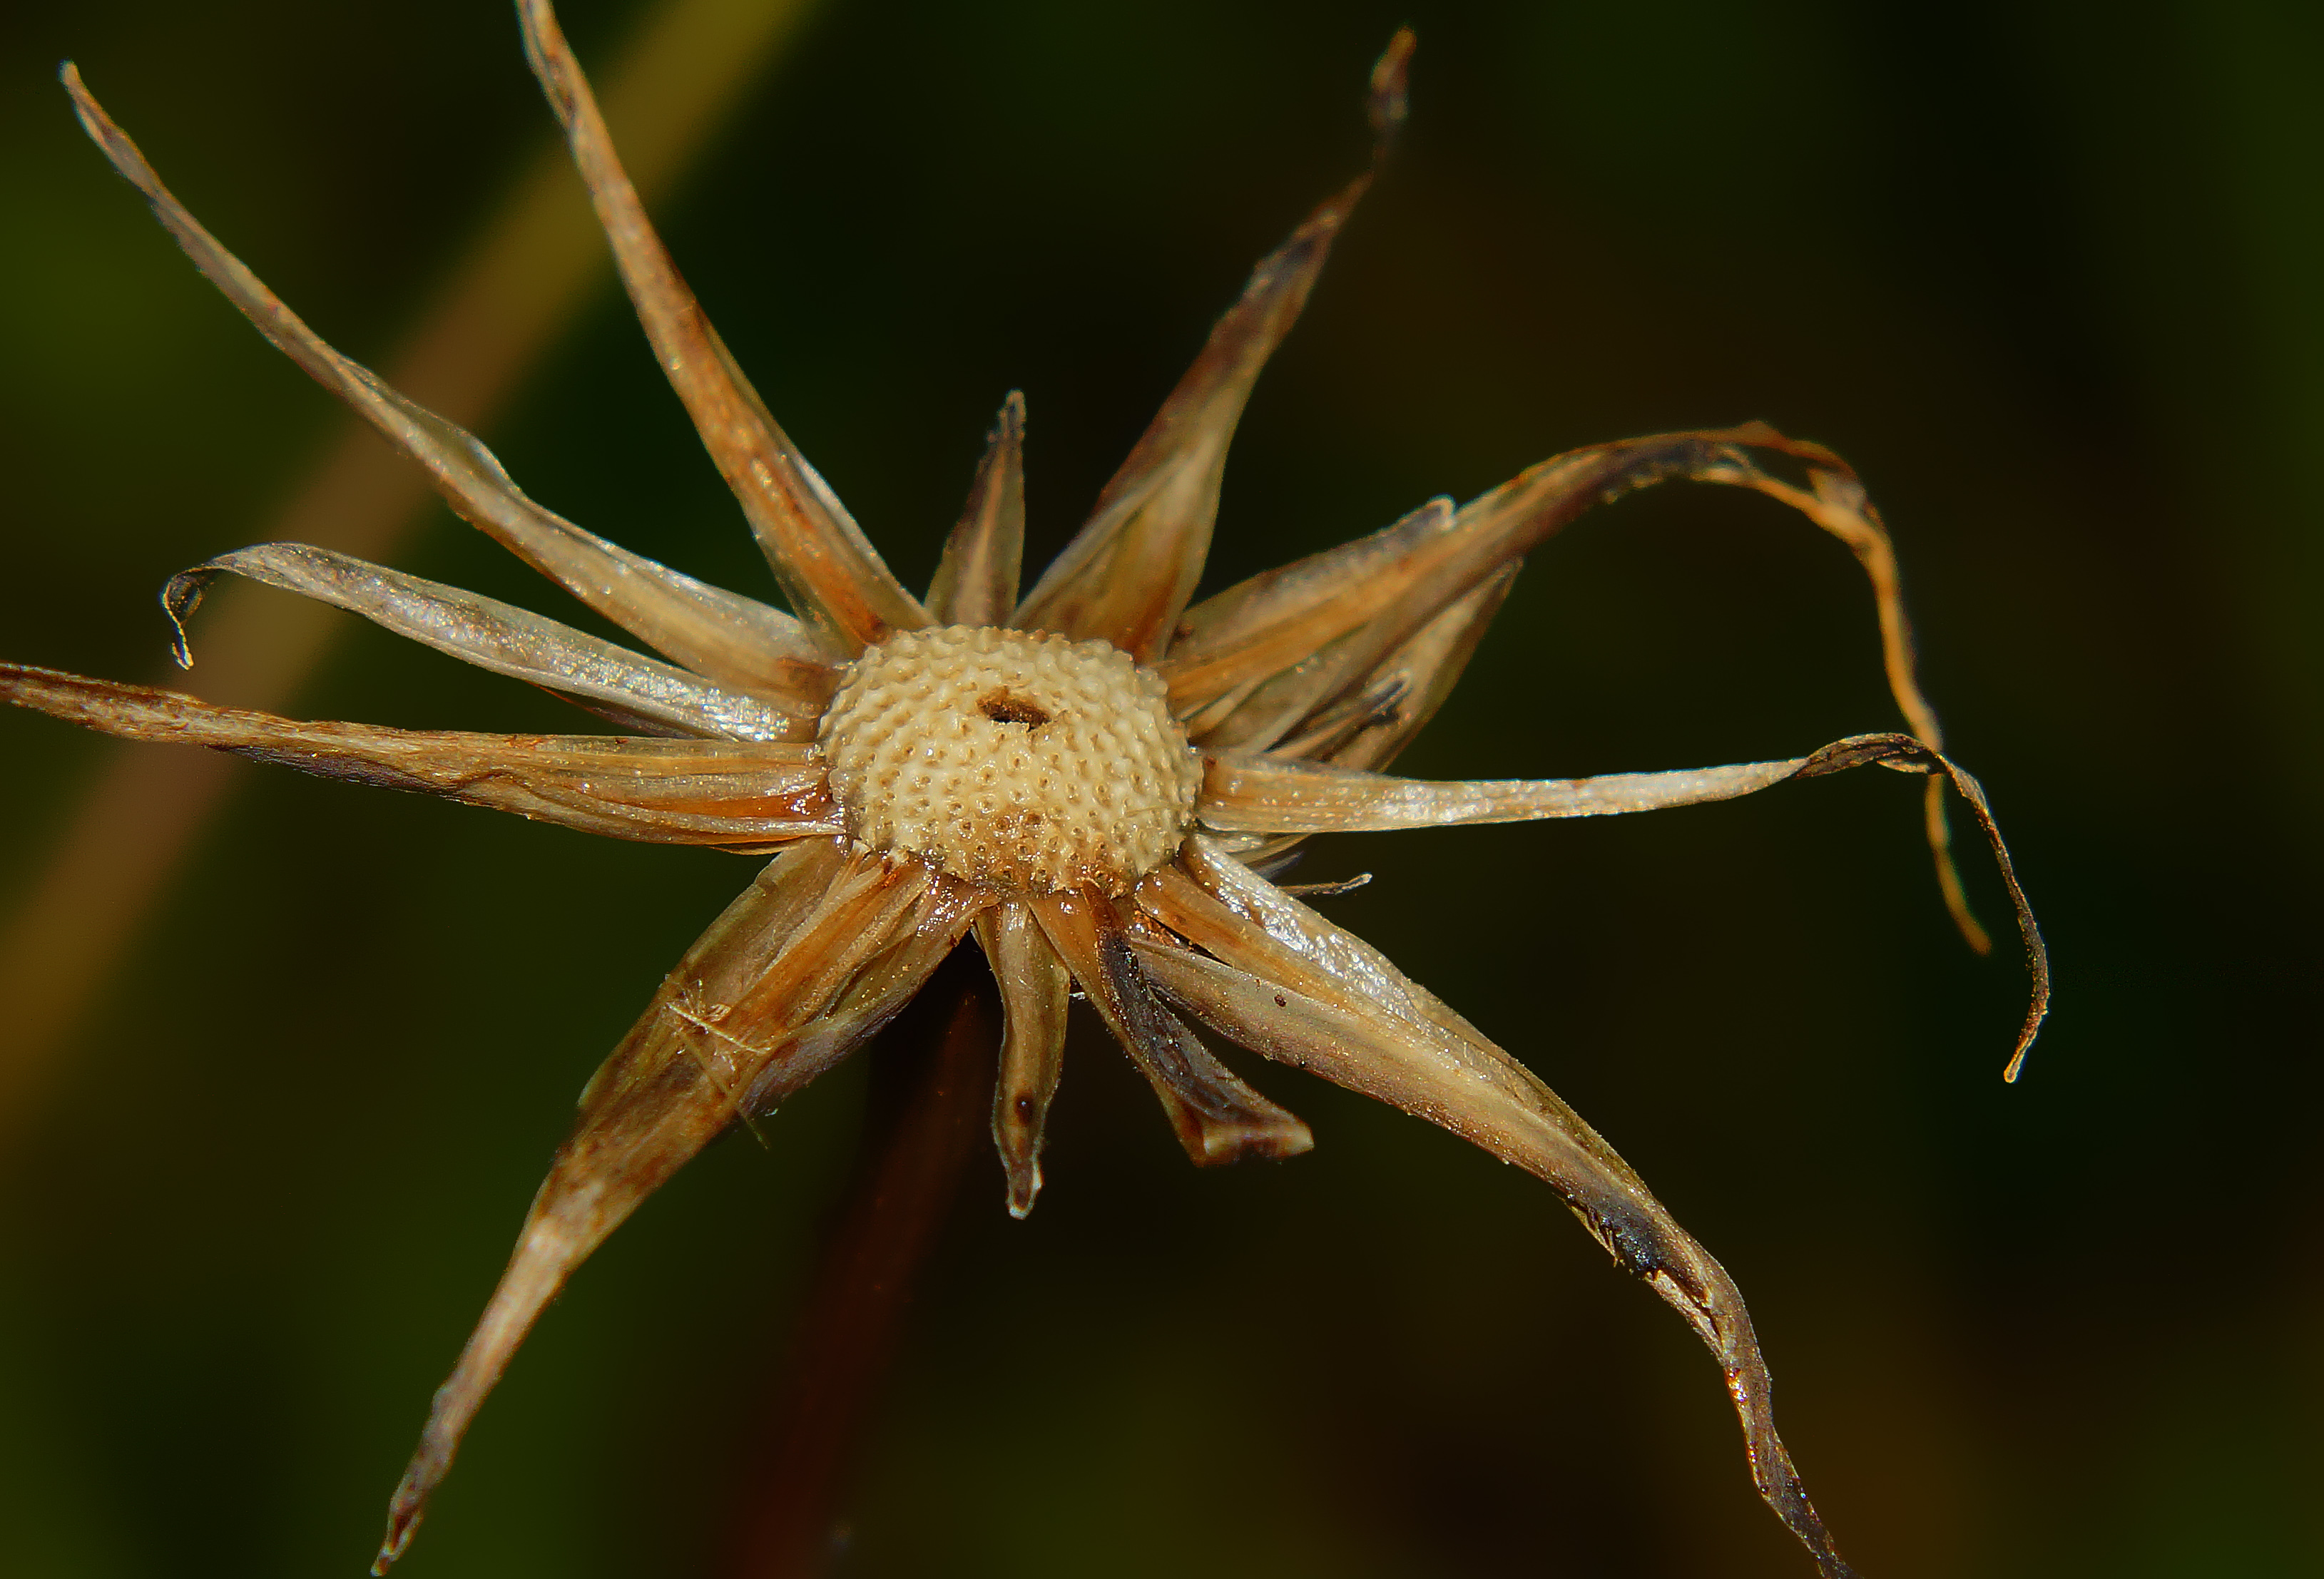
nature, grass, branch, plant, photography, leaf, flower, photo, macro, botany, flora, fauna, invertebrate, twig, wildflower, flowers, close up, spider, arachnid, naturaleza, flores, a77, g, ggl1, gaby1, xovesphoto, xelodegalicia, sonya77v, sonyslta77v, macro photography, gabrielcoru a, european garden spider, araneus, plant stem, thorns spines and prickles, orb weaver spider